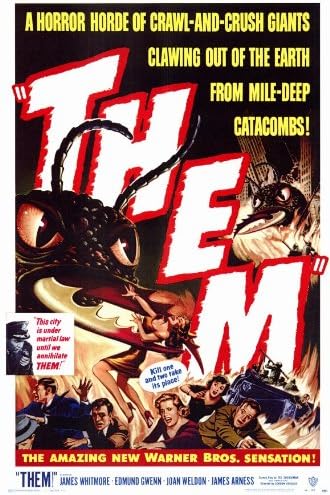
Pop Culture Graphics Them! Poster Movie 11x17 James Whitmore Edmund Gwenn FESS Parker James Arness
Category: Amazon Home
Them! reproduction Approx. Size: 11 x 17 Inches - 28cm x 44cm Style A mini poster print Pop Culture Graphics, Inc is Amazon's largest source for movie and TV show memorabilia, posters and more: Offering tens of thousands of items to choose from. We also offer a full selection of framed posters.. Customer satisfaction is always guaranteed when you buy from Pop Culture Graphics,Inc
Features: Approx. Size: 11 x 17 Inches - 28cm x 44cm | Size is provided by the manufacturer and may not be exact | The Amazon image in this listing is a digital scan of the poster that you will receive | Them! 11 x 17 Inches Style A Mini Poster | Packaged with care and shipped in sturdy reinforced packing material